Timon princeps

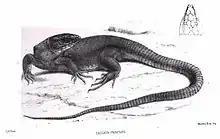
Illustration of "T. princeps", by G.H. Ford, from Blanford (1876).

Timon princeps, commonly called the Siirt lizard or the Zagrosian lizard, is a species of lizard in the family Lacertidae (wall lizards). The species is endemic to Western Asia.